Staveley railway station

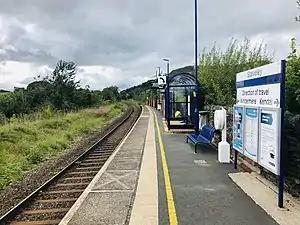
The platform at Staveley, looking west

Staveley railway station serves the village of Staveley, in Cumbria, England. It is a stop on the Windermere Branch Line, which connects Oxenholme and Windermere. The station is owned by Network Rail and is operated by Northern Trains, which provides all passenger train services. Staveley was a request stop until December 2012.